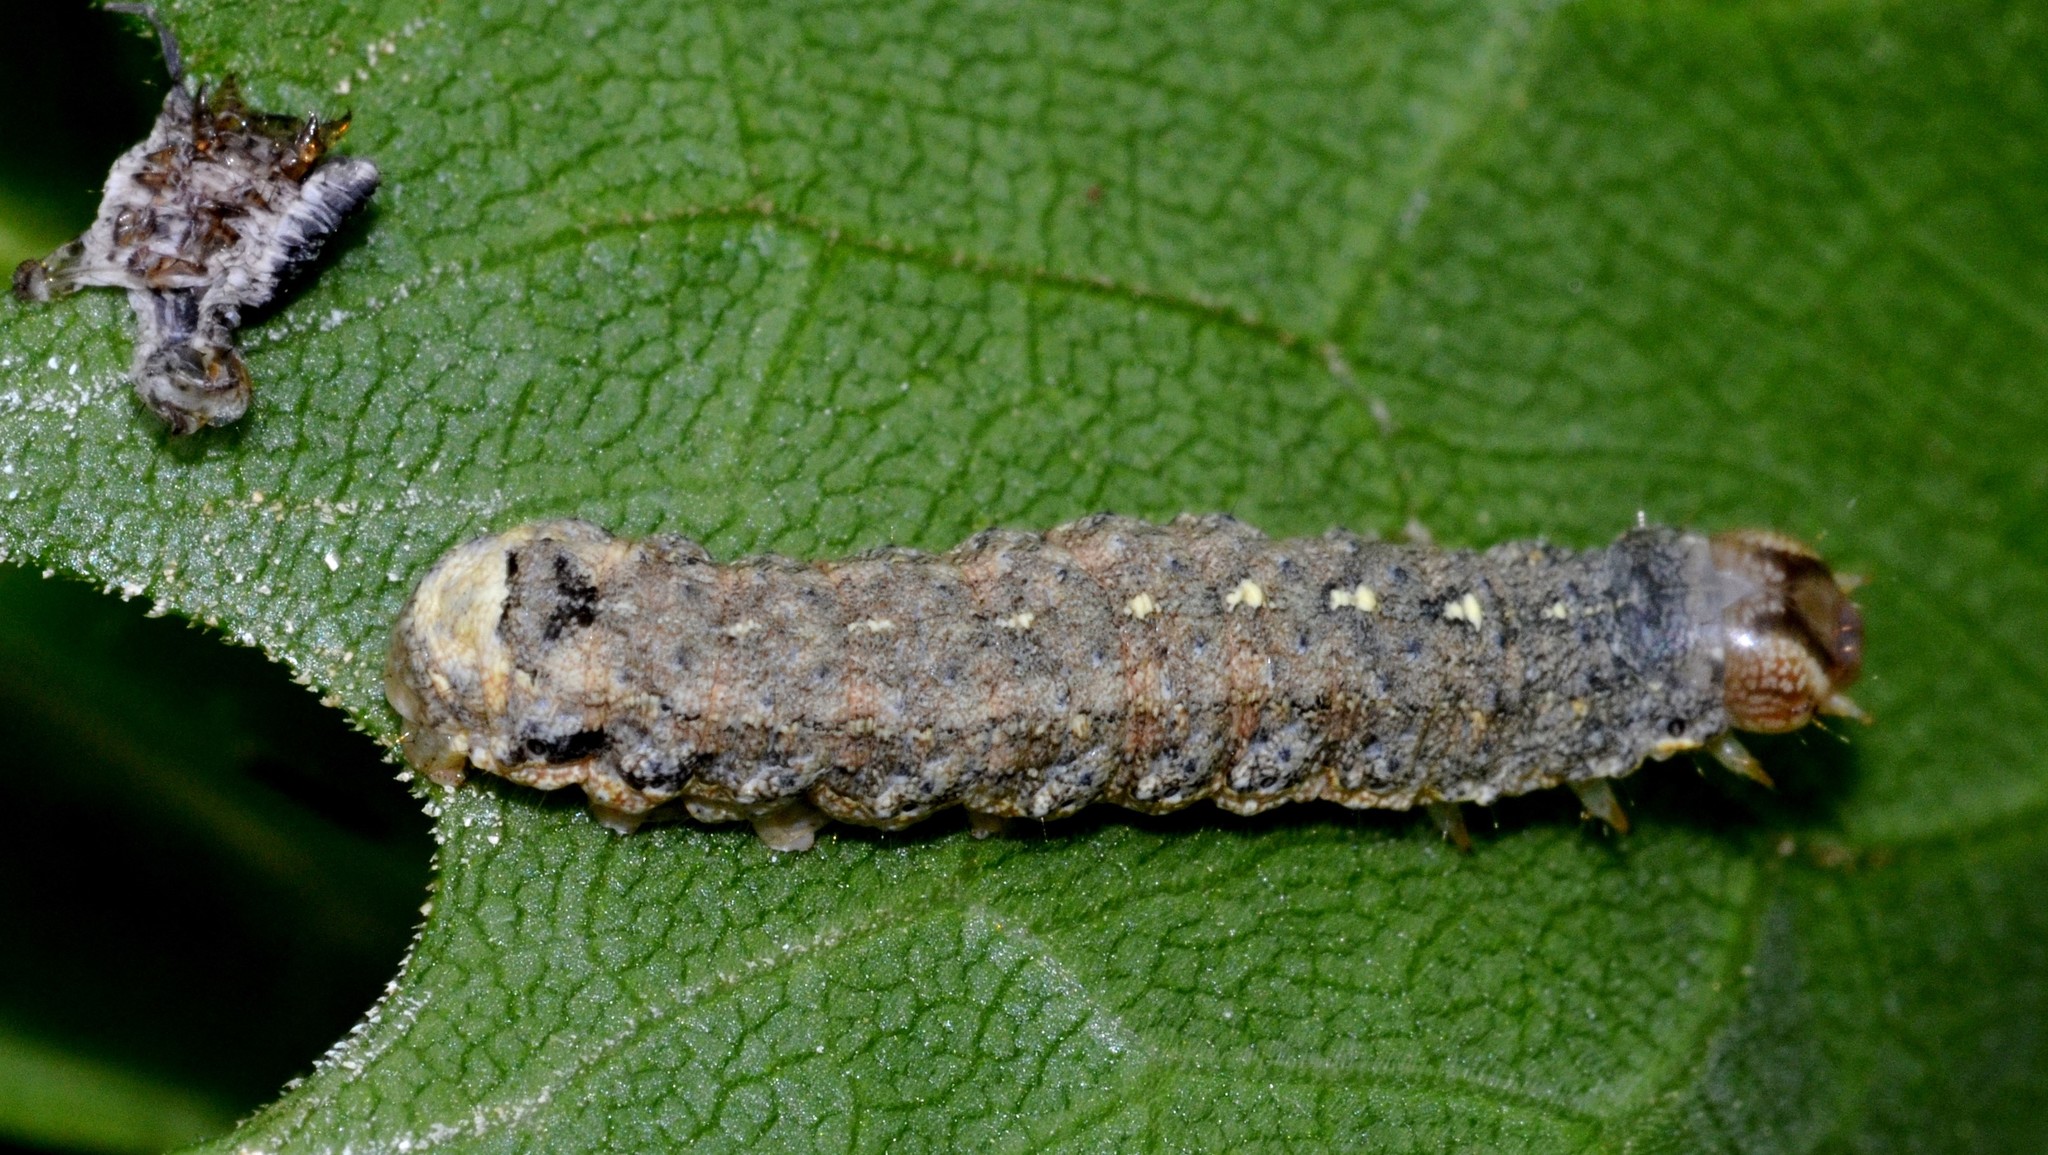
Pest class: cutworms